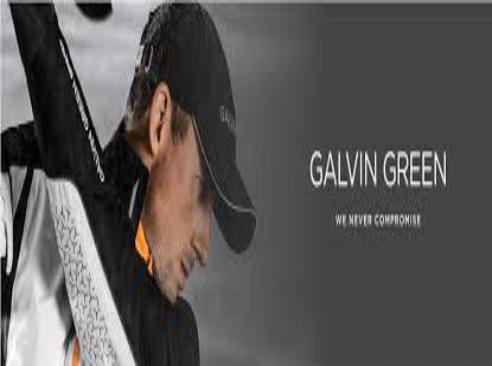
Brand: Galvin Green
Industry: Clothes